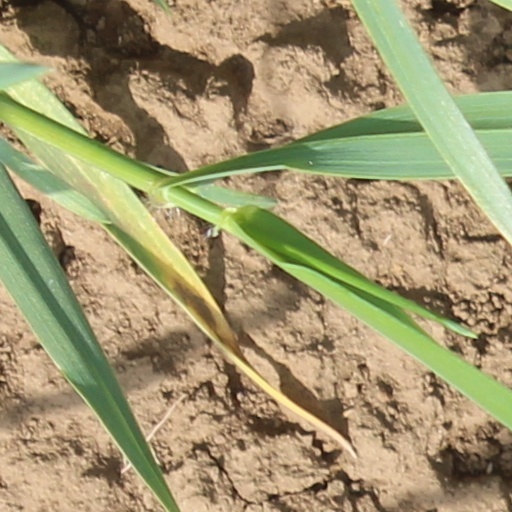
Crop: wheat